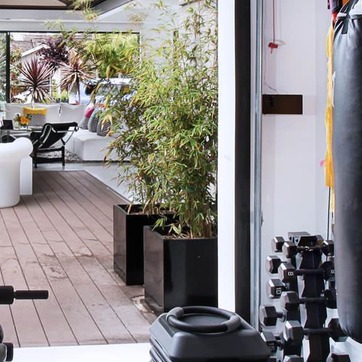
Material: foliage